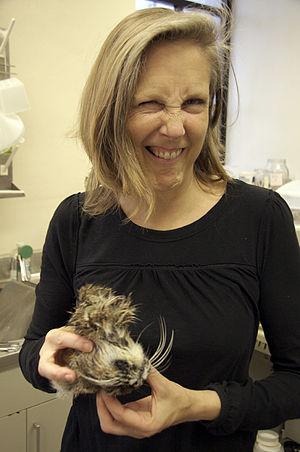
Mary Roach, née le 20 mars 1959, est une écrivaine américaine spécialisée dans la vulgarisation scientifique et l'humour. Depuis 2016, elle a publié sept livres : Stiff: The Curious Lives of Human Cadavers, Spook: Science Tackles the Afterlife, Bonk: The Curious Coupling of Science and Sex, Packing for Mars: The Curious Science of Life in the Void, My Planet: Finding Humor in the Oddest Places, Gulp: Adeventures on the Alimentary Canal, et Grunt: The Curious Science of Humans at War.